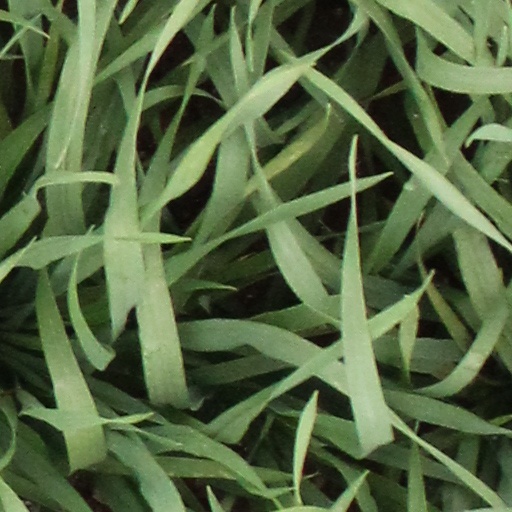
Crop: wheat